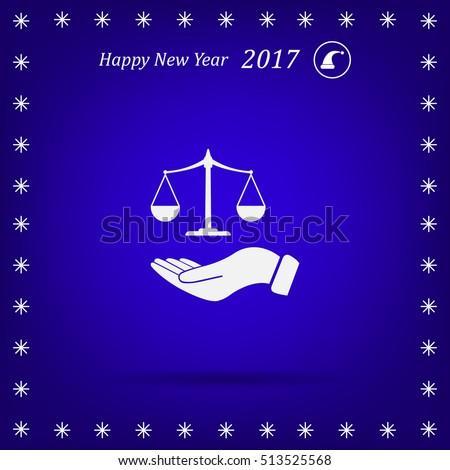
illustration of a hand holding weighing scale scales of justice